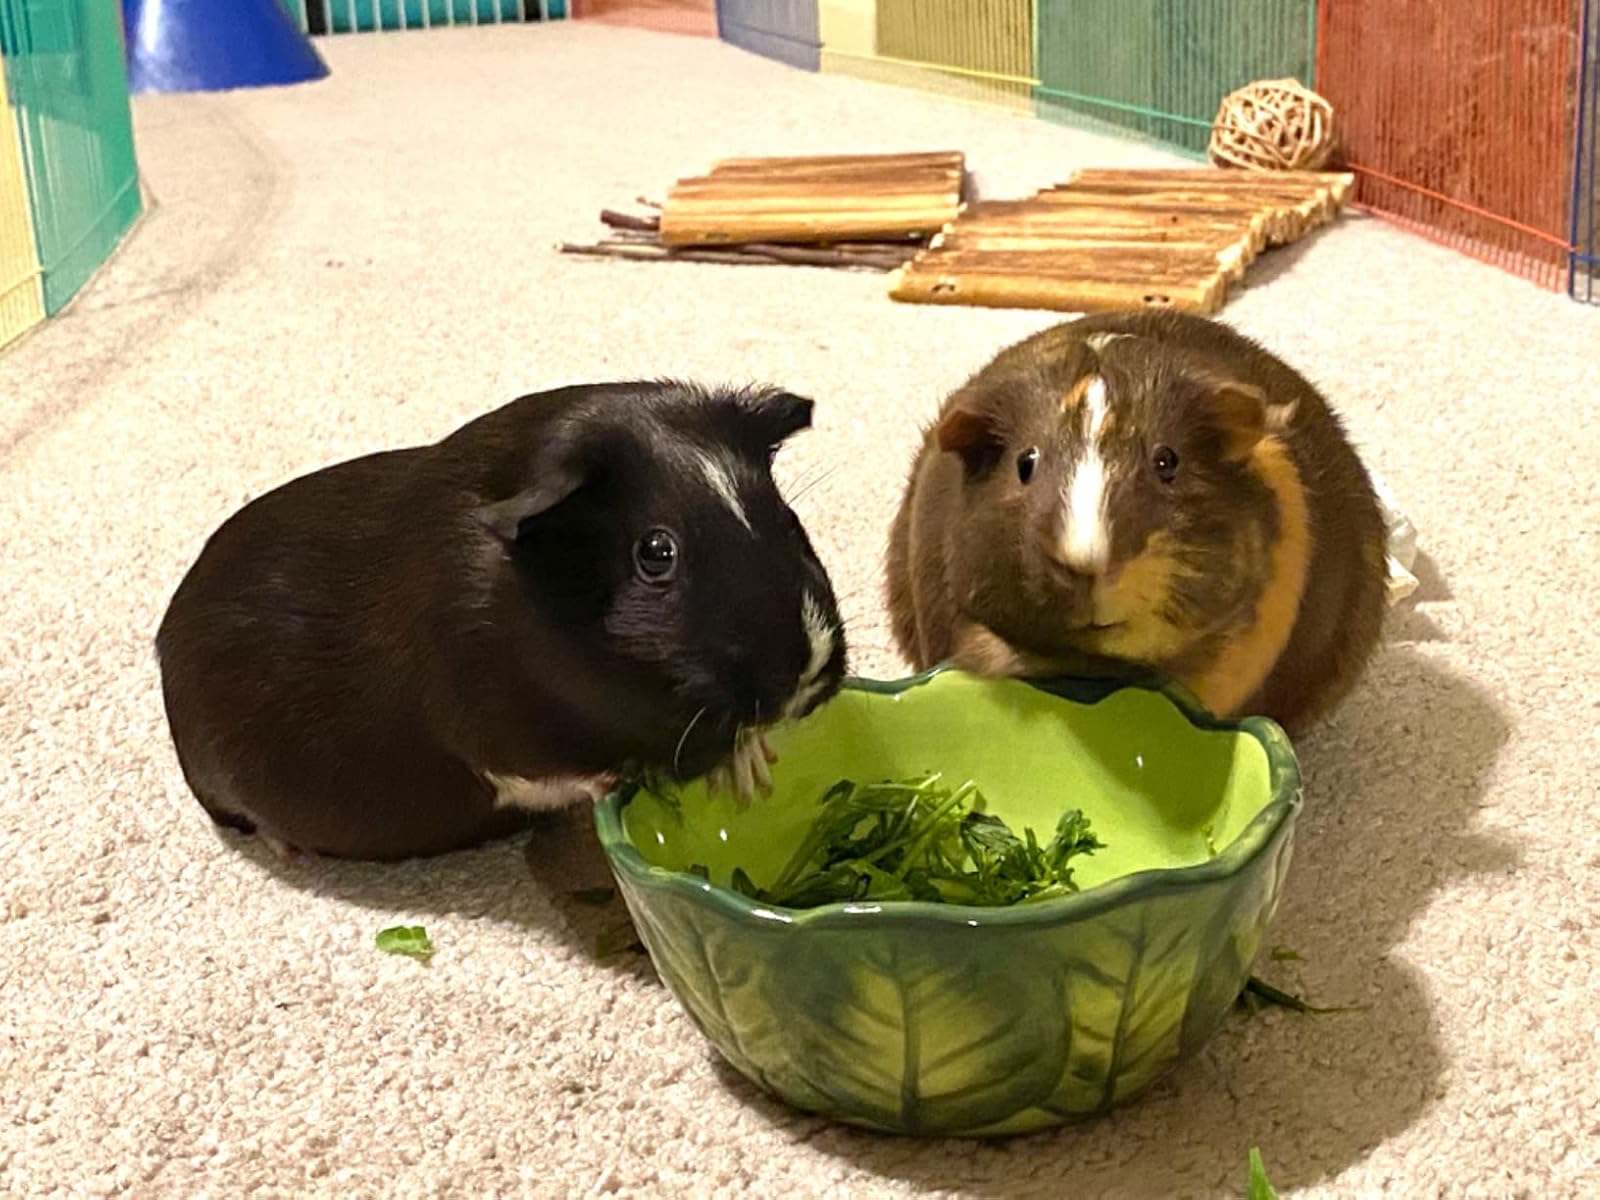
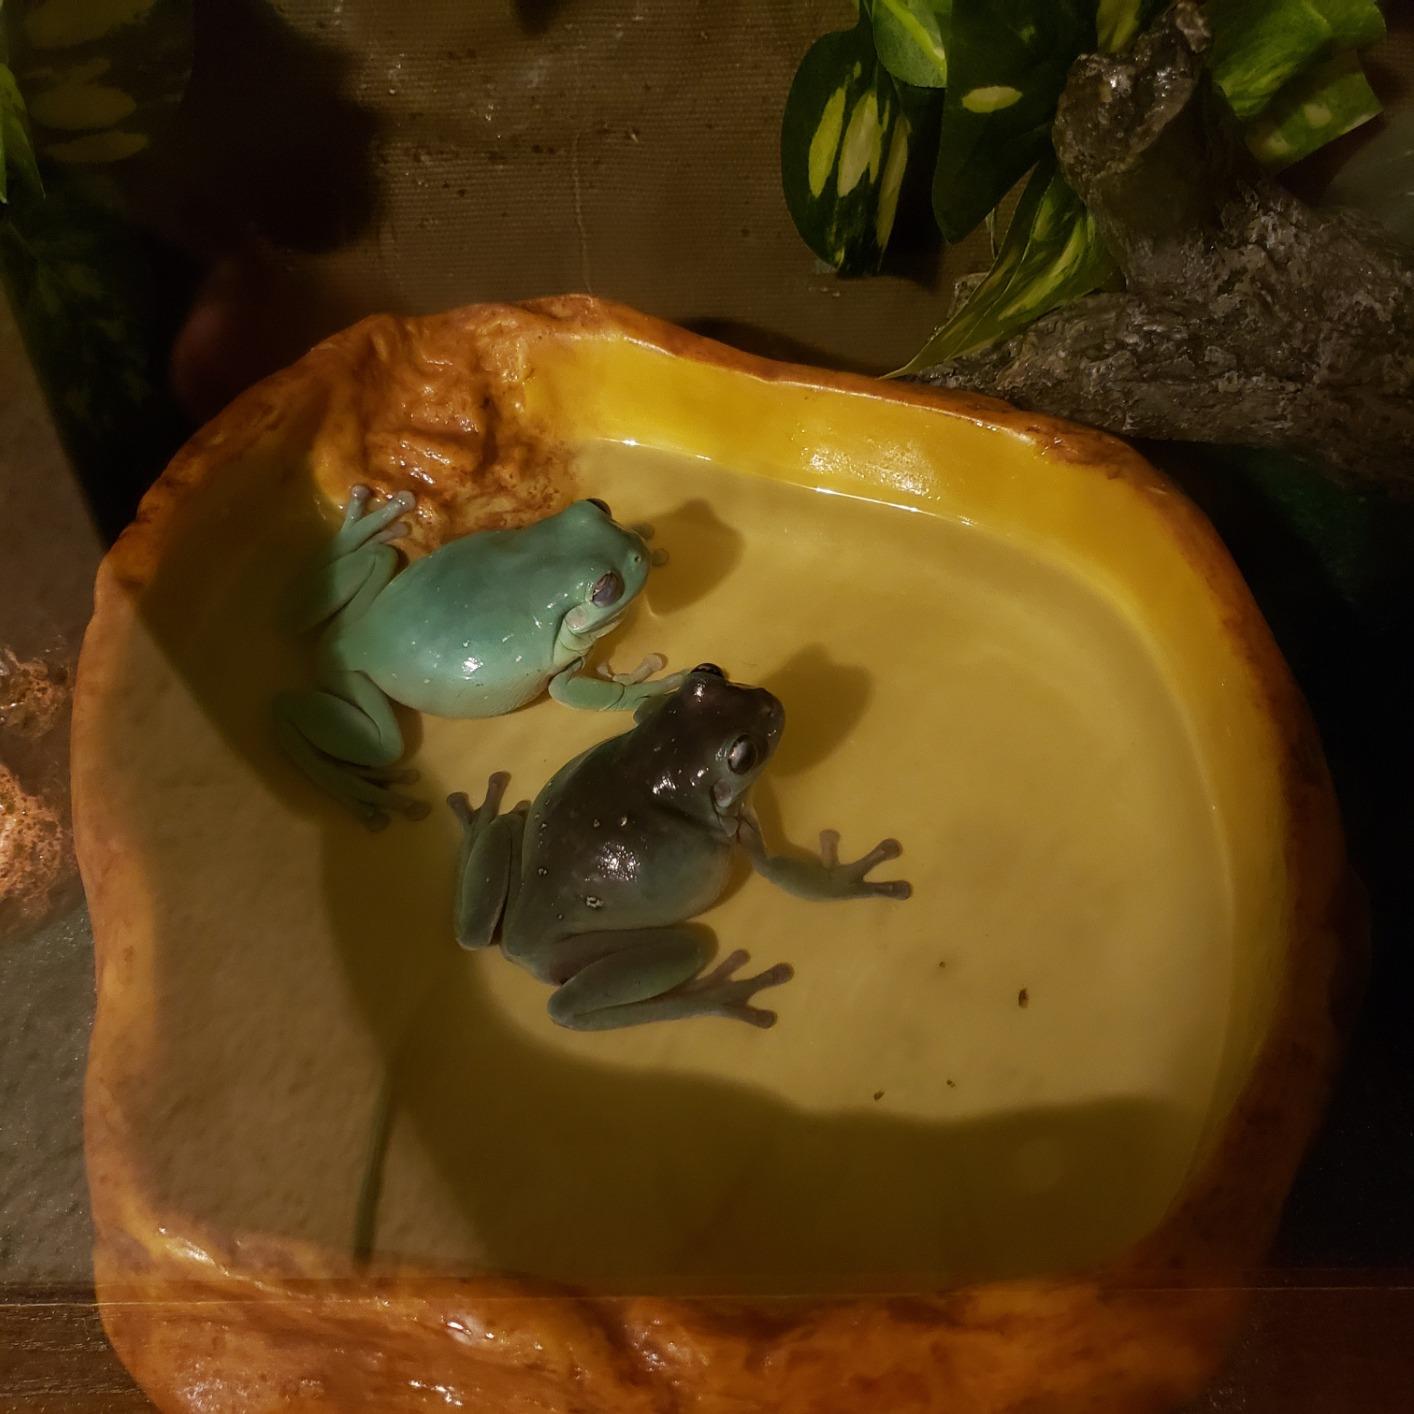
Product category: items_bowl
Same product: no